Priyamaana Thozhi (TV series)

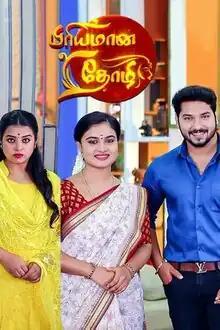

Priyamana Thozhi is a 2022–2024 Indian Tamil-language television series, starring Sandra Babu and Vicky Roshan in lead roles. It premiered on 30 May 2022, replacing Chithi 2 and airing on Sun TV from Monday to Saturday and ended with 604 episodes on 5 May 2024 and was replaced by Punnagai Poove serial. It is also available on the digital platform Sun NXT.